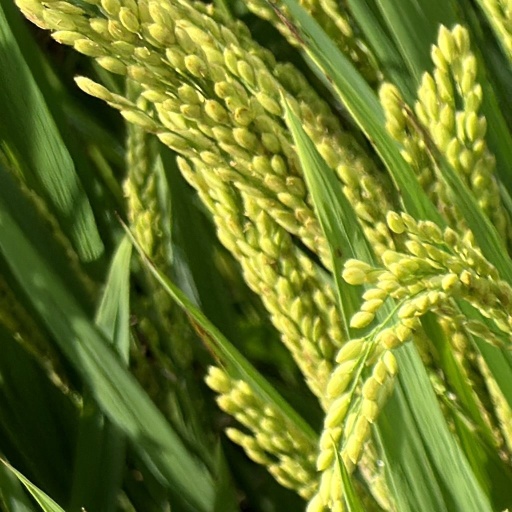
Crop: rice